Yoshinori Ono (game producer)

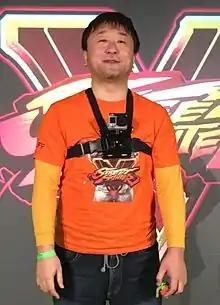
Ono in 2016

is a Japanese video game producer and former sound producer and composer. He joined Capcom in 1993, where he acted as producer on the "Street Fighter" franchise up to "Street Fighter V". He was the studio director of Capcom Vancouver, the developer of the "Dead Rising" series, from 2011 to 2014.